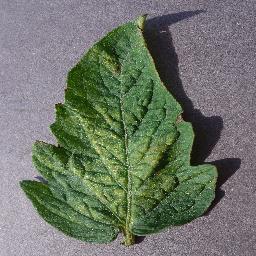
Label: Tomato___Spider_mites Two-spotted_spider_mite